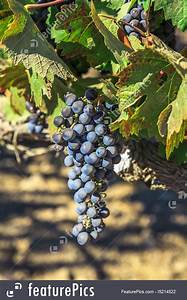
Label: Grapes